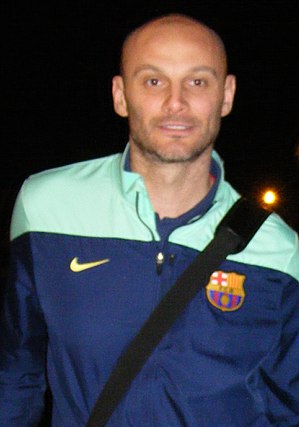
Danijel Šarić
Danijel Šarić er en serbisk/arabisk håndboldspiller, der spiller for Al Qiyada og Qatars håndboldlandshold.